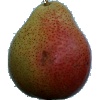
Label: pear_forelle